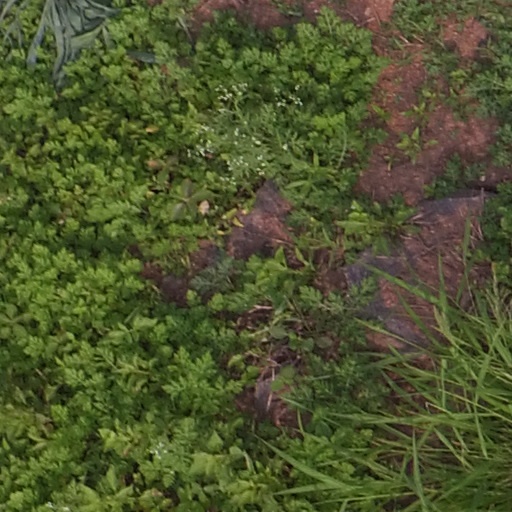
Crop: maize; corn